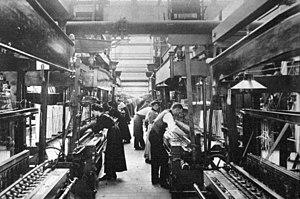
Atelier de tissage de la soie à Voiron, au début du XX siècle. Reproduction exposé au Musée de la viscose, Échirolles, Isère, France, depuis une photo conservé dans la collection du Musée Dauphinois de Grenoble.
Voiron est une commune française située dans la neuvième circonscription du département de l'Isère en région Auvergne-Rhône-Alpes et, autrefois, rattachée à l'ancienne province du Dauphiné.